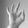
ASL letter: F